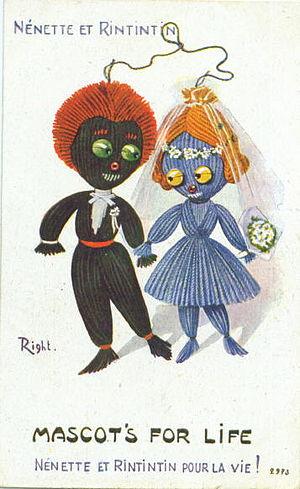
Nénette et Rintintin pour la vie Русский: Жизнь Нанетты и Ринтинтина